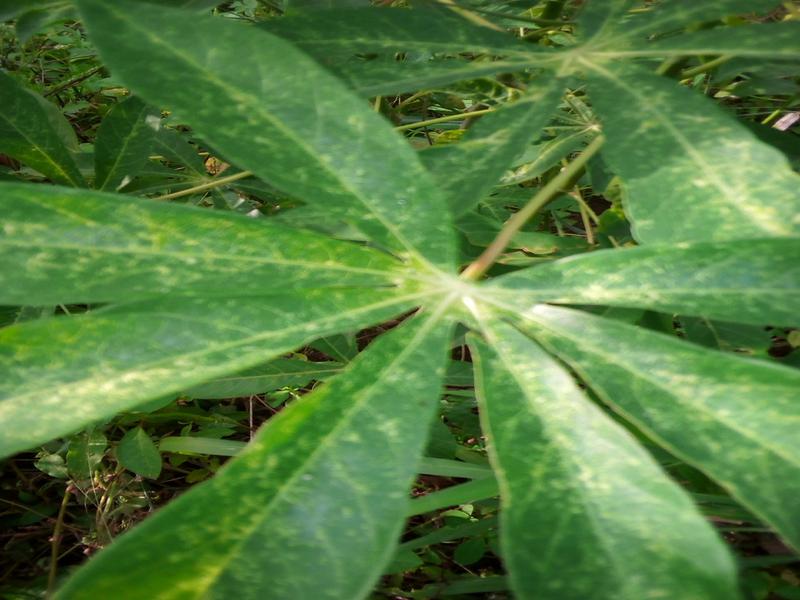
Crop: cassava
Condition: green_mottle